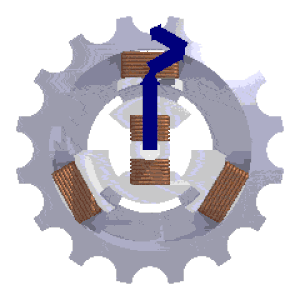
La force de Lorentz, ou force électromagnétique, est la force subie par une particule chargée dans un champ électromagnétique.